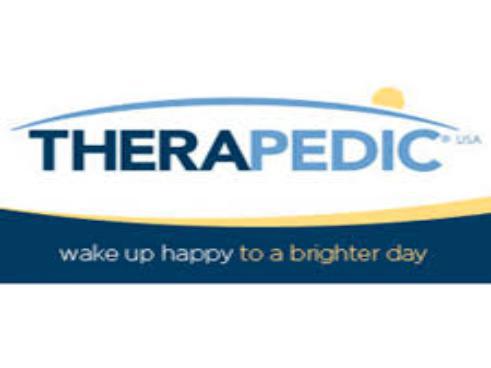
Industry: Necessities